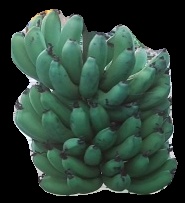
Variety: pachbale
Grade: grade2